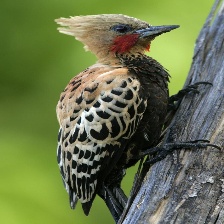
Species: BLONDE CRESTED WOODPECKER
Scientific name: CELEUS FLAVESCENS